Van der Graaf Generator

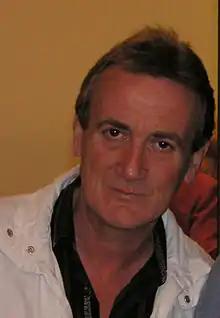
Nic Potter ("pictured in 2007") joined the band in 1969 and played bass with them until August 1970, then again from 1977 to 1978

In September, the new five-piece band began rehearsals in Notting Hill Gate and began to change its sound. Banton, influenced by the effects pedals popularised by Jimi Hendrix, used his electronic skills to modify a Farfisa organ, giving it a wider variety of sounds. Jackson was inspired by jazz musicians, particularly Rahsaan Roland Kirk, and began to play multiple saxophones (usually alto and tenor) simultaneously. Hammill, for his part, elected to sing in received pronunciation, exploring the full range of his vocal capabilities. "We were all megalomaniacs", said Banton. "We grabbed our own space as best we could." The band started to gig regularly, including the first of several live appearances at the Friars Aylesbury in November.